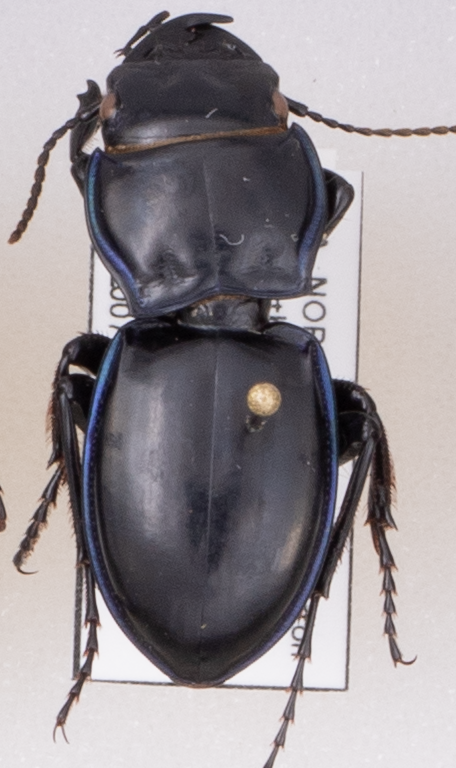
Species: Pasimachus elongatus
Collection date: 2021-06-01
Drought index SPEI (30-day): -0.386
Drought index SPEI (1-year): -2.09
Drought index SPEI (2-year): -0.692